Parenting

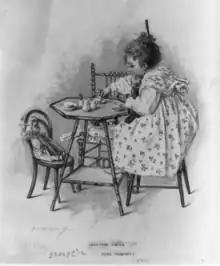
A painting by Maud Humphrey of a child at a small table with dolls and toy china

During pregnancy, the unborn child is affected by many decisions made by the parents, particularly choices linked to their lifestyle. The health, activity level, and nutrition available to the mother can affect the child's development before birth. Some mothers, especially in relatively wealthy countries, overeat and spend too much time resting. Other mothers, especially if they are poor or abused, may be overworked and may not be able to eat enough, or may not be able to afford healthful foods with sufficient iron, vitamins, and protein, for the unborn child to develop properly.